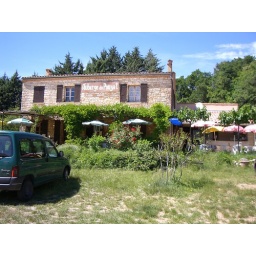
Lunch Stop in the Ardeche Gorge with the stone eating Dogs!